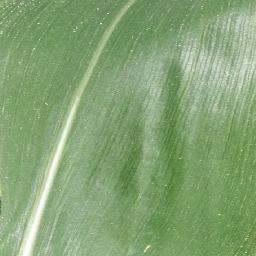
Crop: corn
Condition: (maize)_healthy